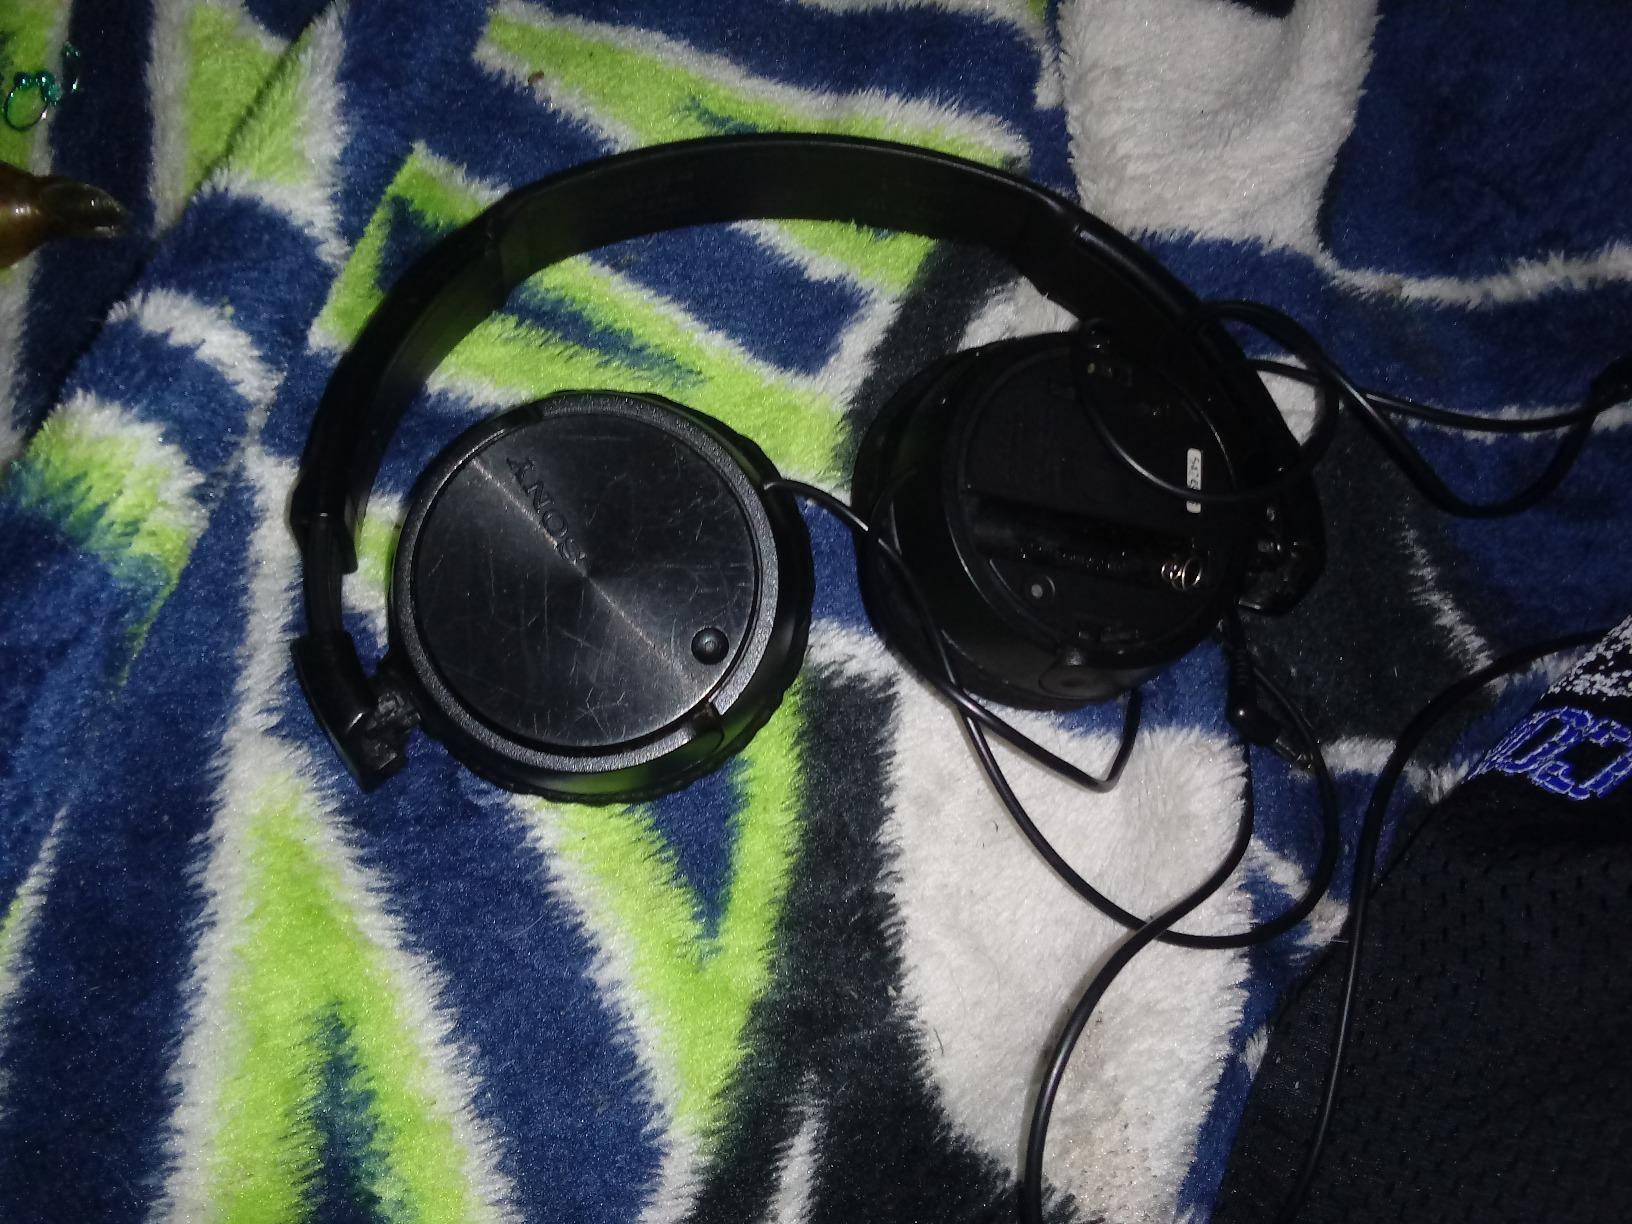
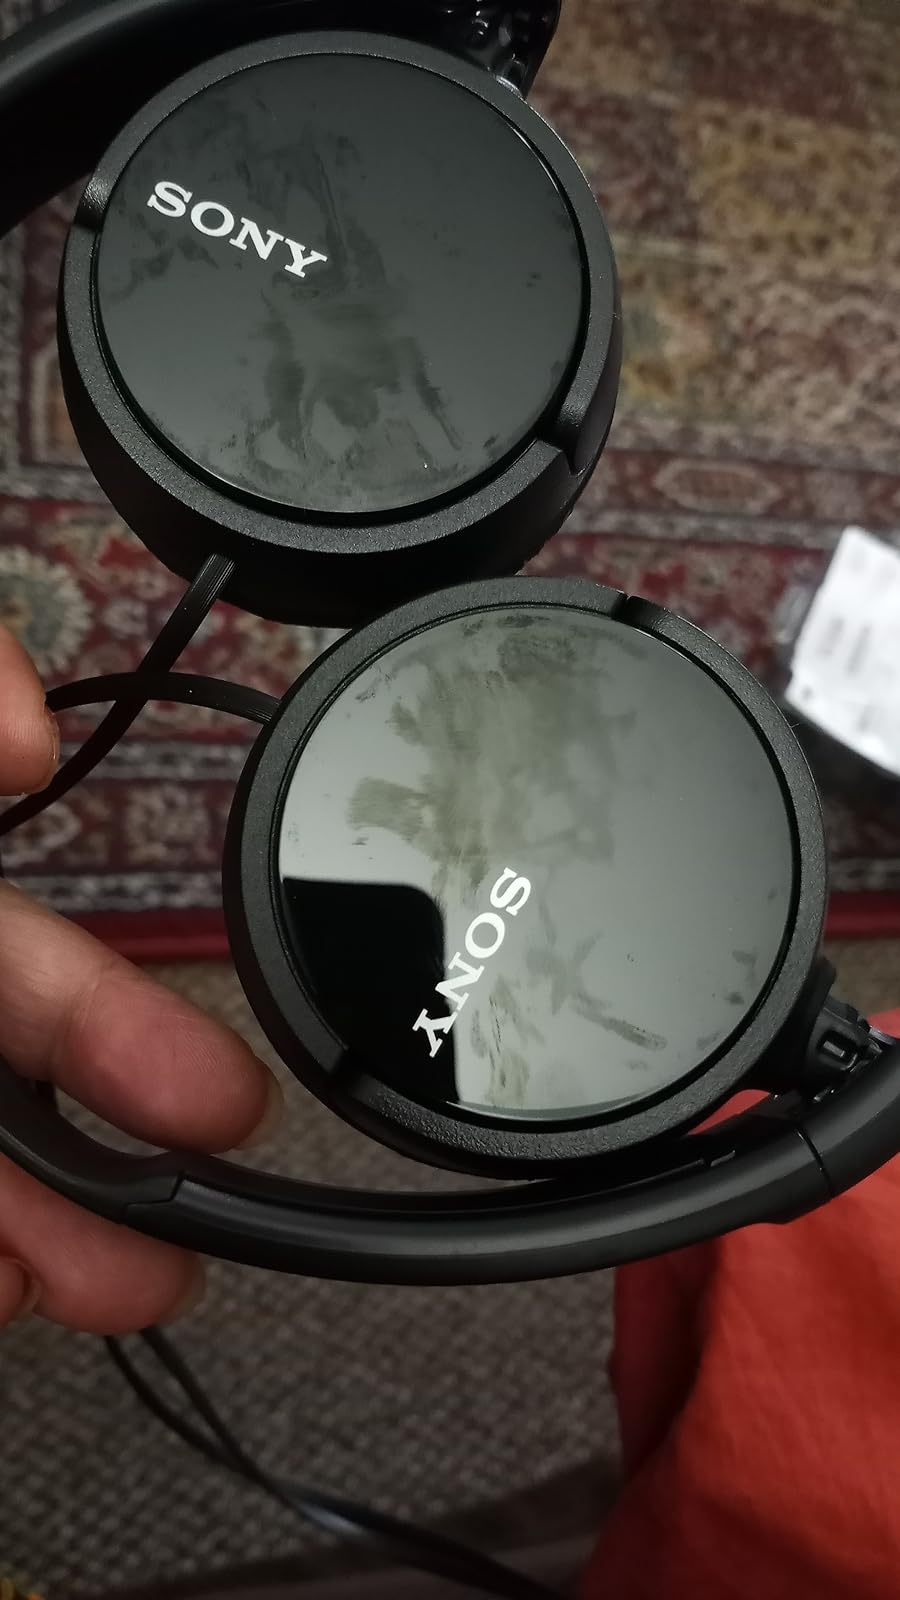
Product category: headphones
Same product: yes